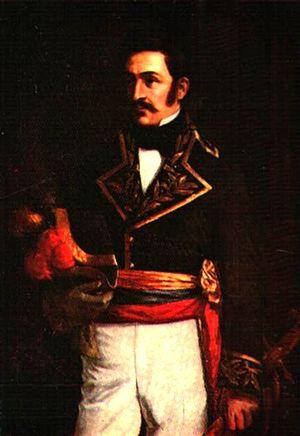
José Félix Ribas est un leader et un héros de la guerre d'indépendance du Venezuela.